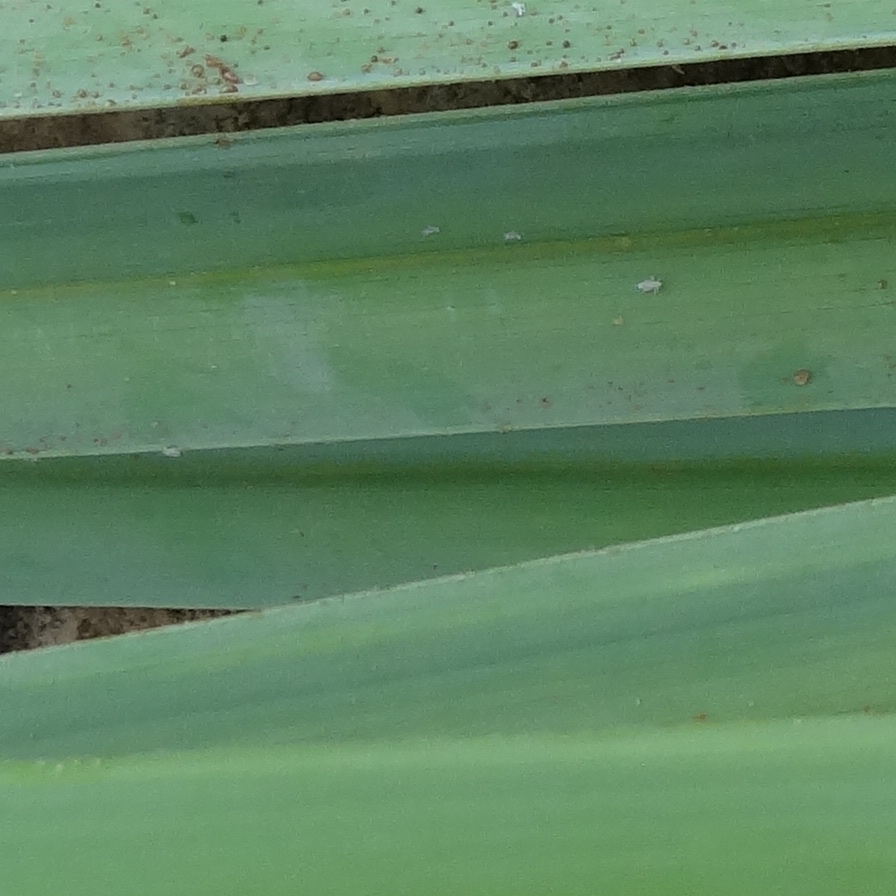
Label: Dubas